Addis Ababa

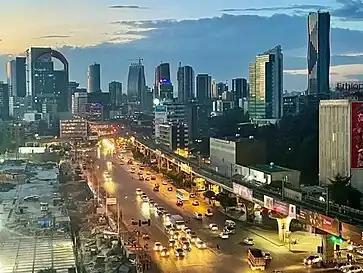
Addis Ababa skyline in 2021

The economic activities in Addis Ababa are diverse. According to official statistics from the federal government, some 119,197 people in the city are engaged in trade and commerce; 113,977 in manufacturing and industry; 80,391 homemakers of a different variety; 71,186 in civil administration; 50,538 in transport and communication; 42,514 in education, health and social services; 32,685 in hotel and catering services; and 16,602 in agriculture. In addition to the residents of rural parts of Addis Ababa, the city dwellers also participate in animal husbandry and the cultivation of gardens. of land is irrigated annually, on which 129,880 quintals of vegetables are cultivated. It is a relatively clean and safe city, with the most common crimes being pickpocketing, scams and minor burglary. The city has recently been in a construction boom with tall buildings rising in many places. Various luxury services have also become available and the construction of shopping malls has recently increased. According to Tia Goldenberg of "IOL", area spa professionals said that some people have labelled the city, "the spa capital of Africa."